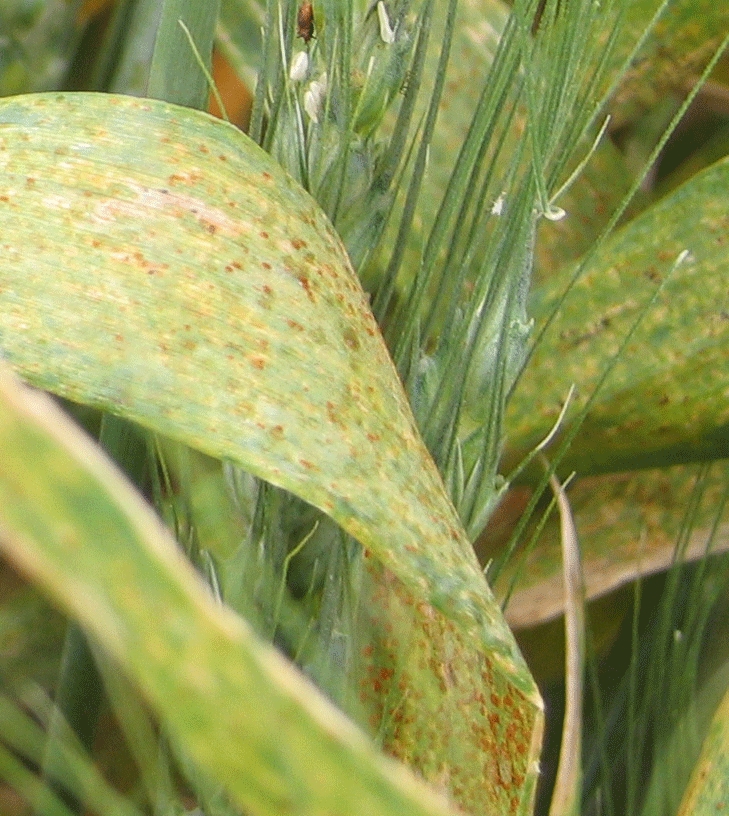
Label: Wheat___Brown_Rust